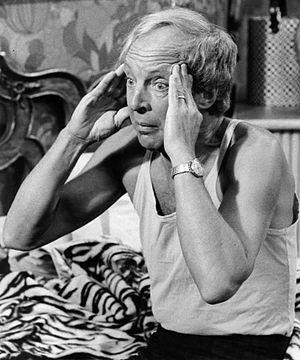
Conrad Stafford Bain est un acteur canadien naturalisé américain, né le 4 février 1923 à Lethbridge et mort le 14 janvier 2013 à Livermore.